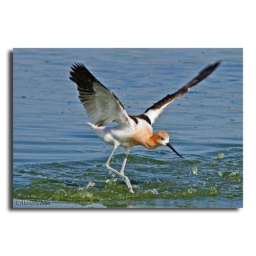
There's actually a duck under water here. (Not to worry, she came back up again).